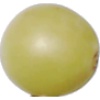
Label: Grape White 2